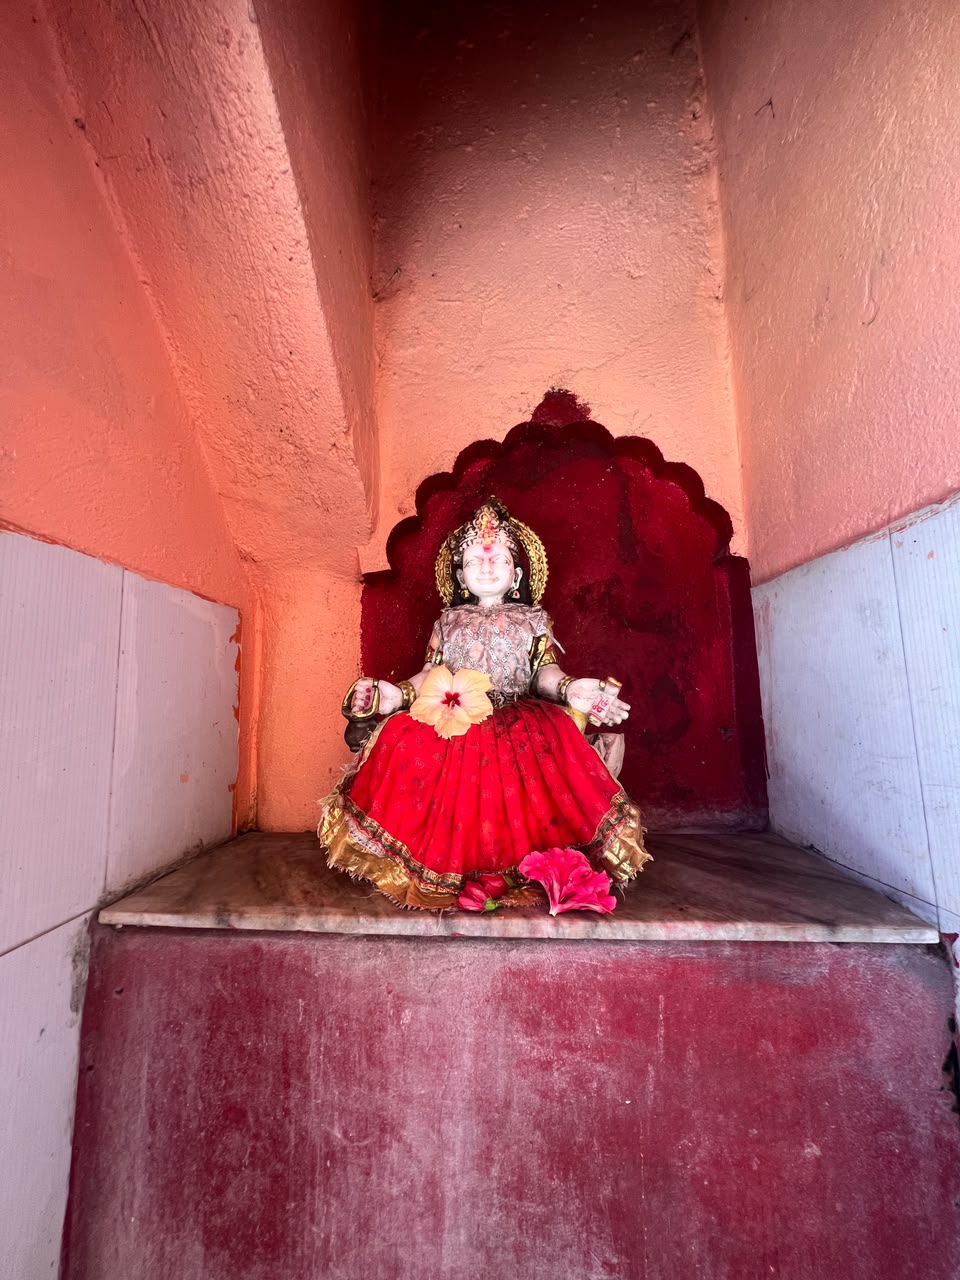
Heritage site: Shiva_Panchayatan_Temple